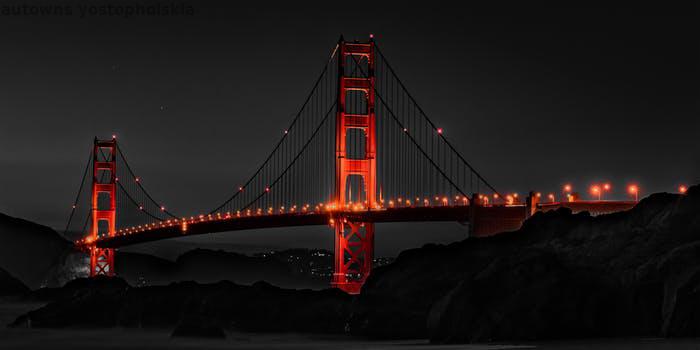
Label: Watermark